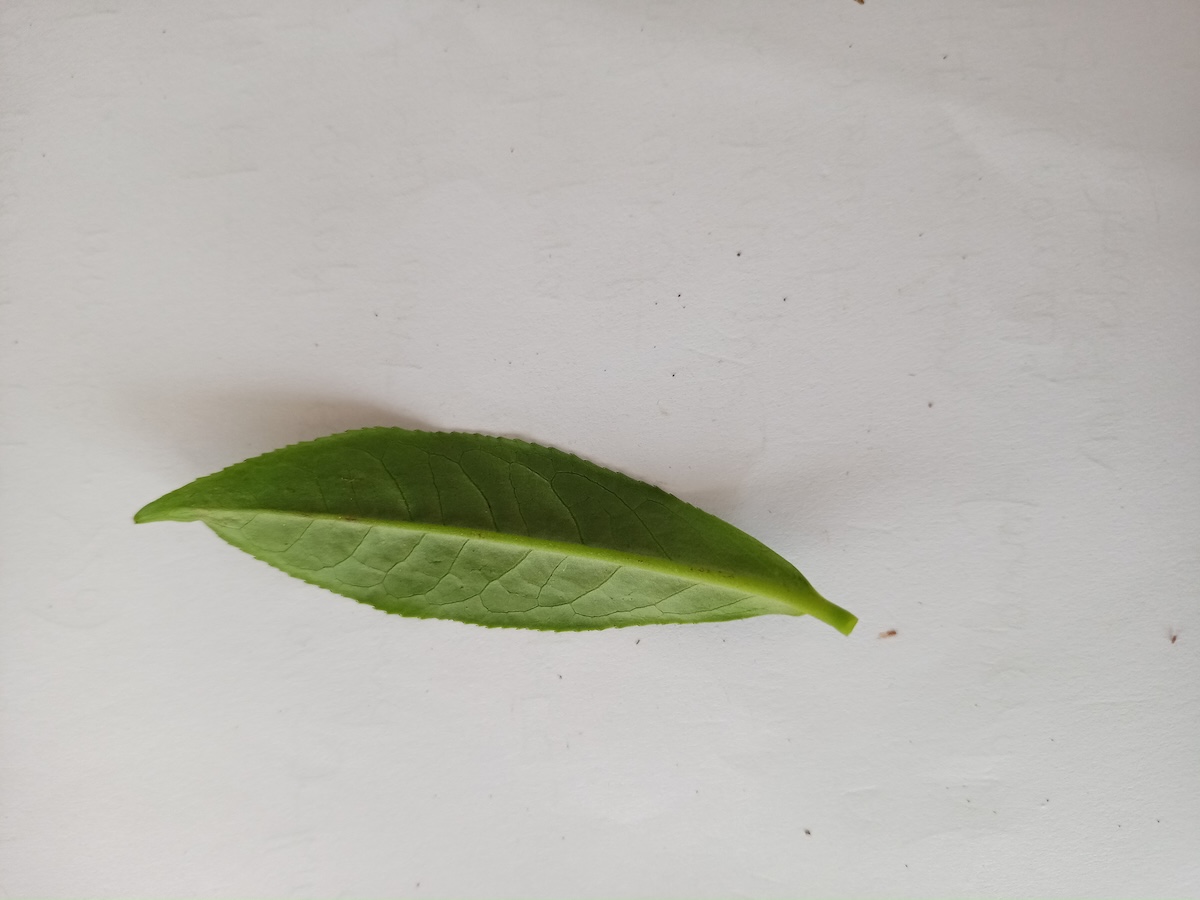
Label: Healthy leaf